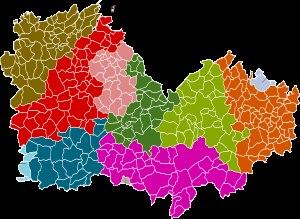
Le conseil général fut longtemps présidé par René Pleven. Ce dernier, au départ membre de l’UDSR, parti de centre gauche où a débuté un certain François Mitterrand, a peu à peu évolué vers le centre droit. Il fut deux fois Président du Conseil sous la IVᵉ République. Le radical trégorrois Pierre Bourdellès incarnait aussi cette tendance politique sous la IVᵉ et les débuts de la Vᵉ République.